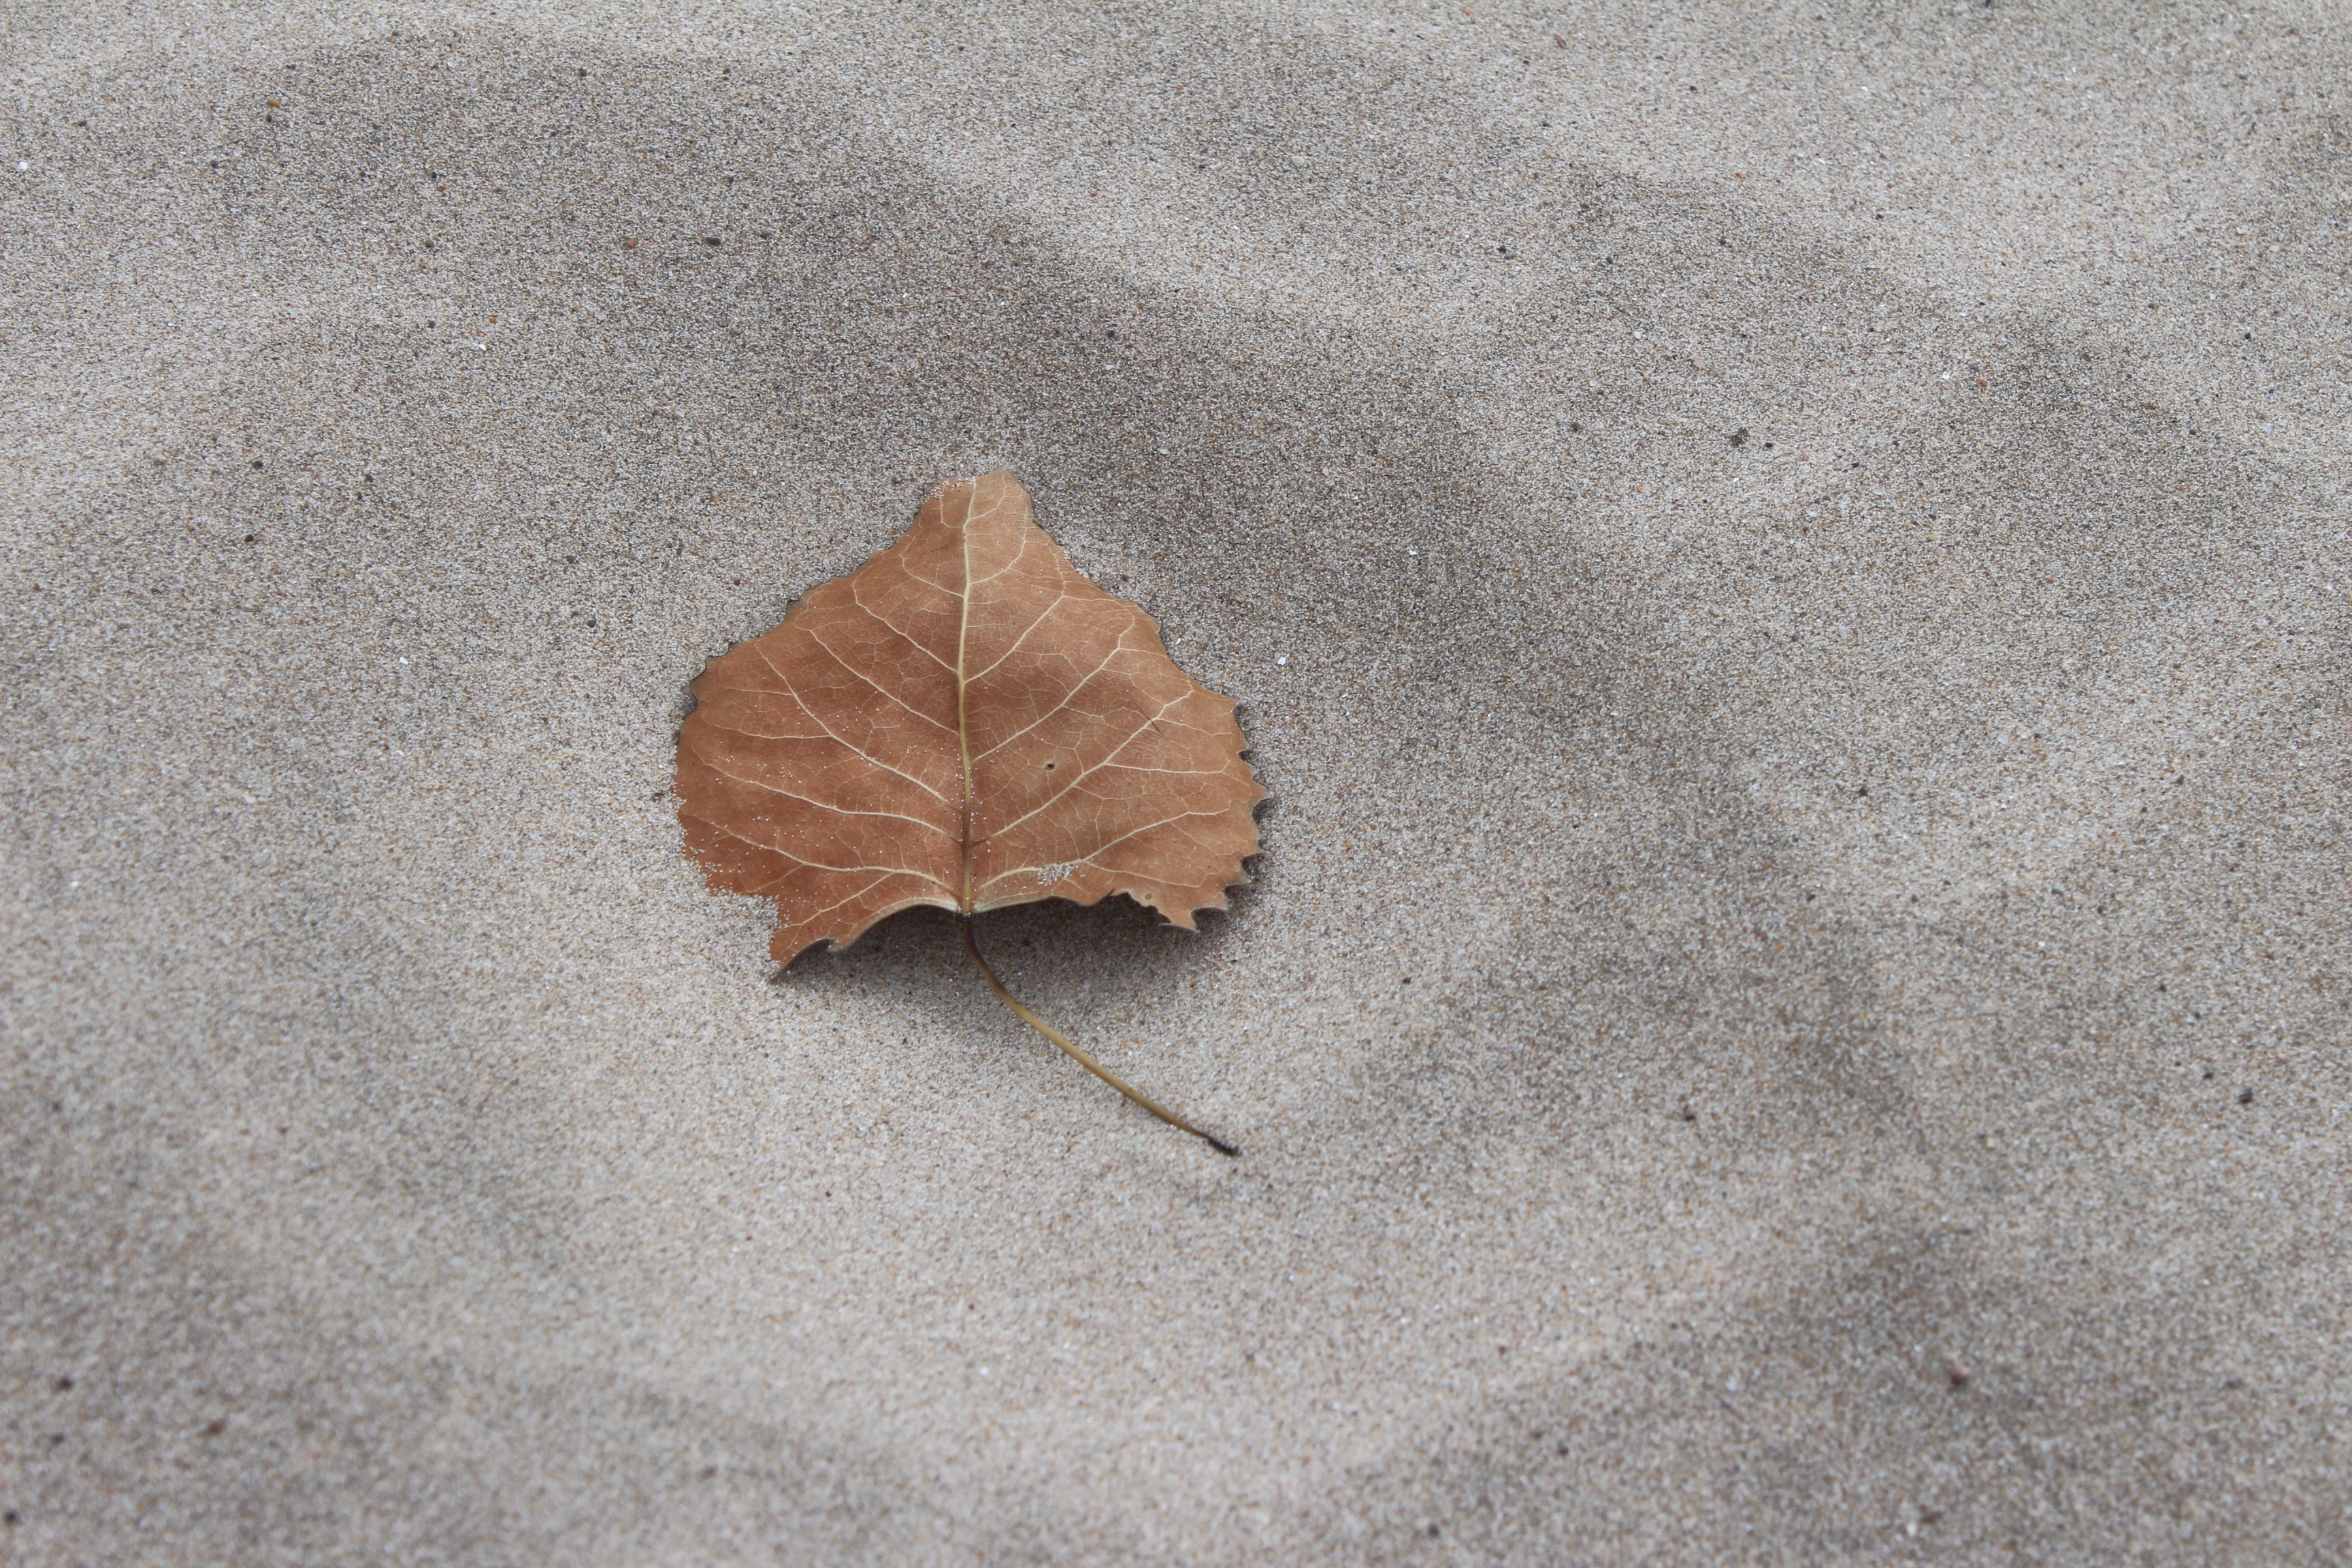
nature, outdoor, sand, wing, wood, leaf, fall, petal, insect, autumn, calm, rest, road surface, moths and butterflies